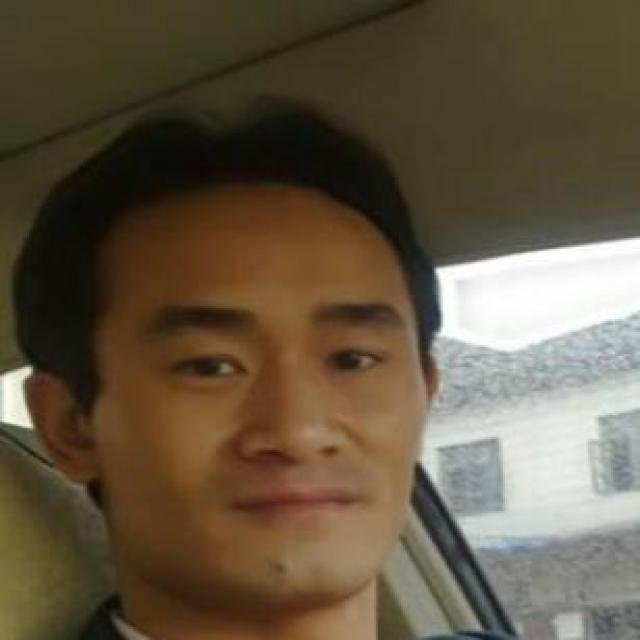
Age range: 45-64